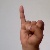
The image shows a hand gesture representing the letter 'I' in Indian Sign Language.